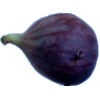
Label: fig